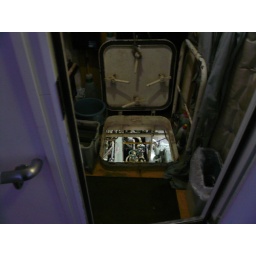
a water bus designed by Leiji Matsumoto